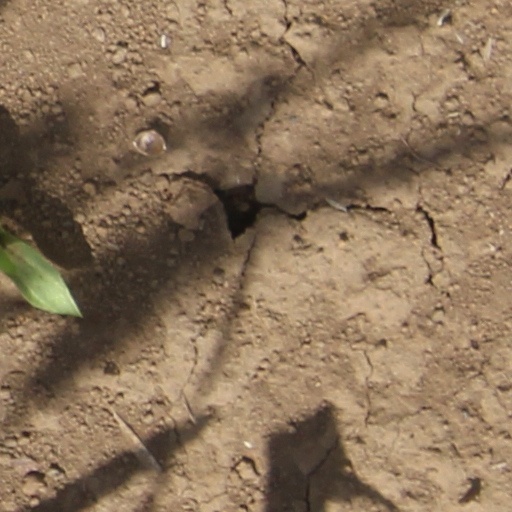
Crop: wheat